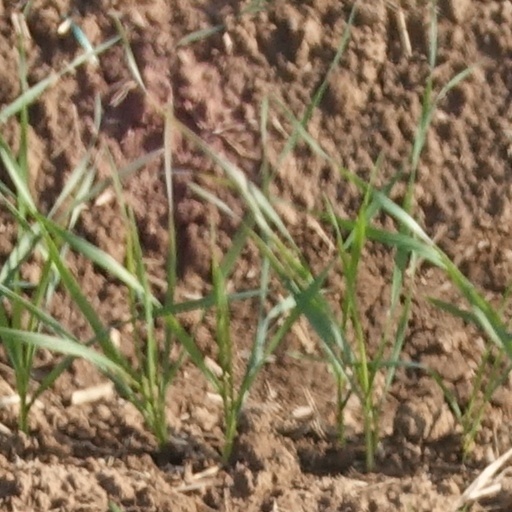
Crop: wheat